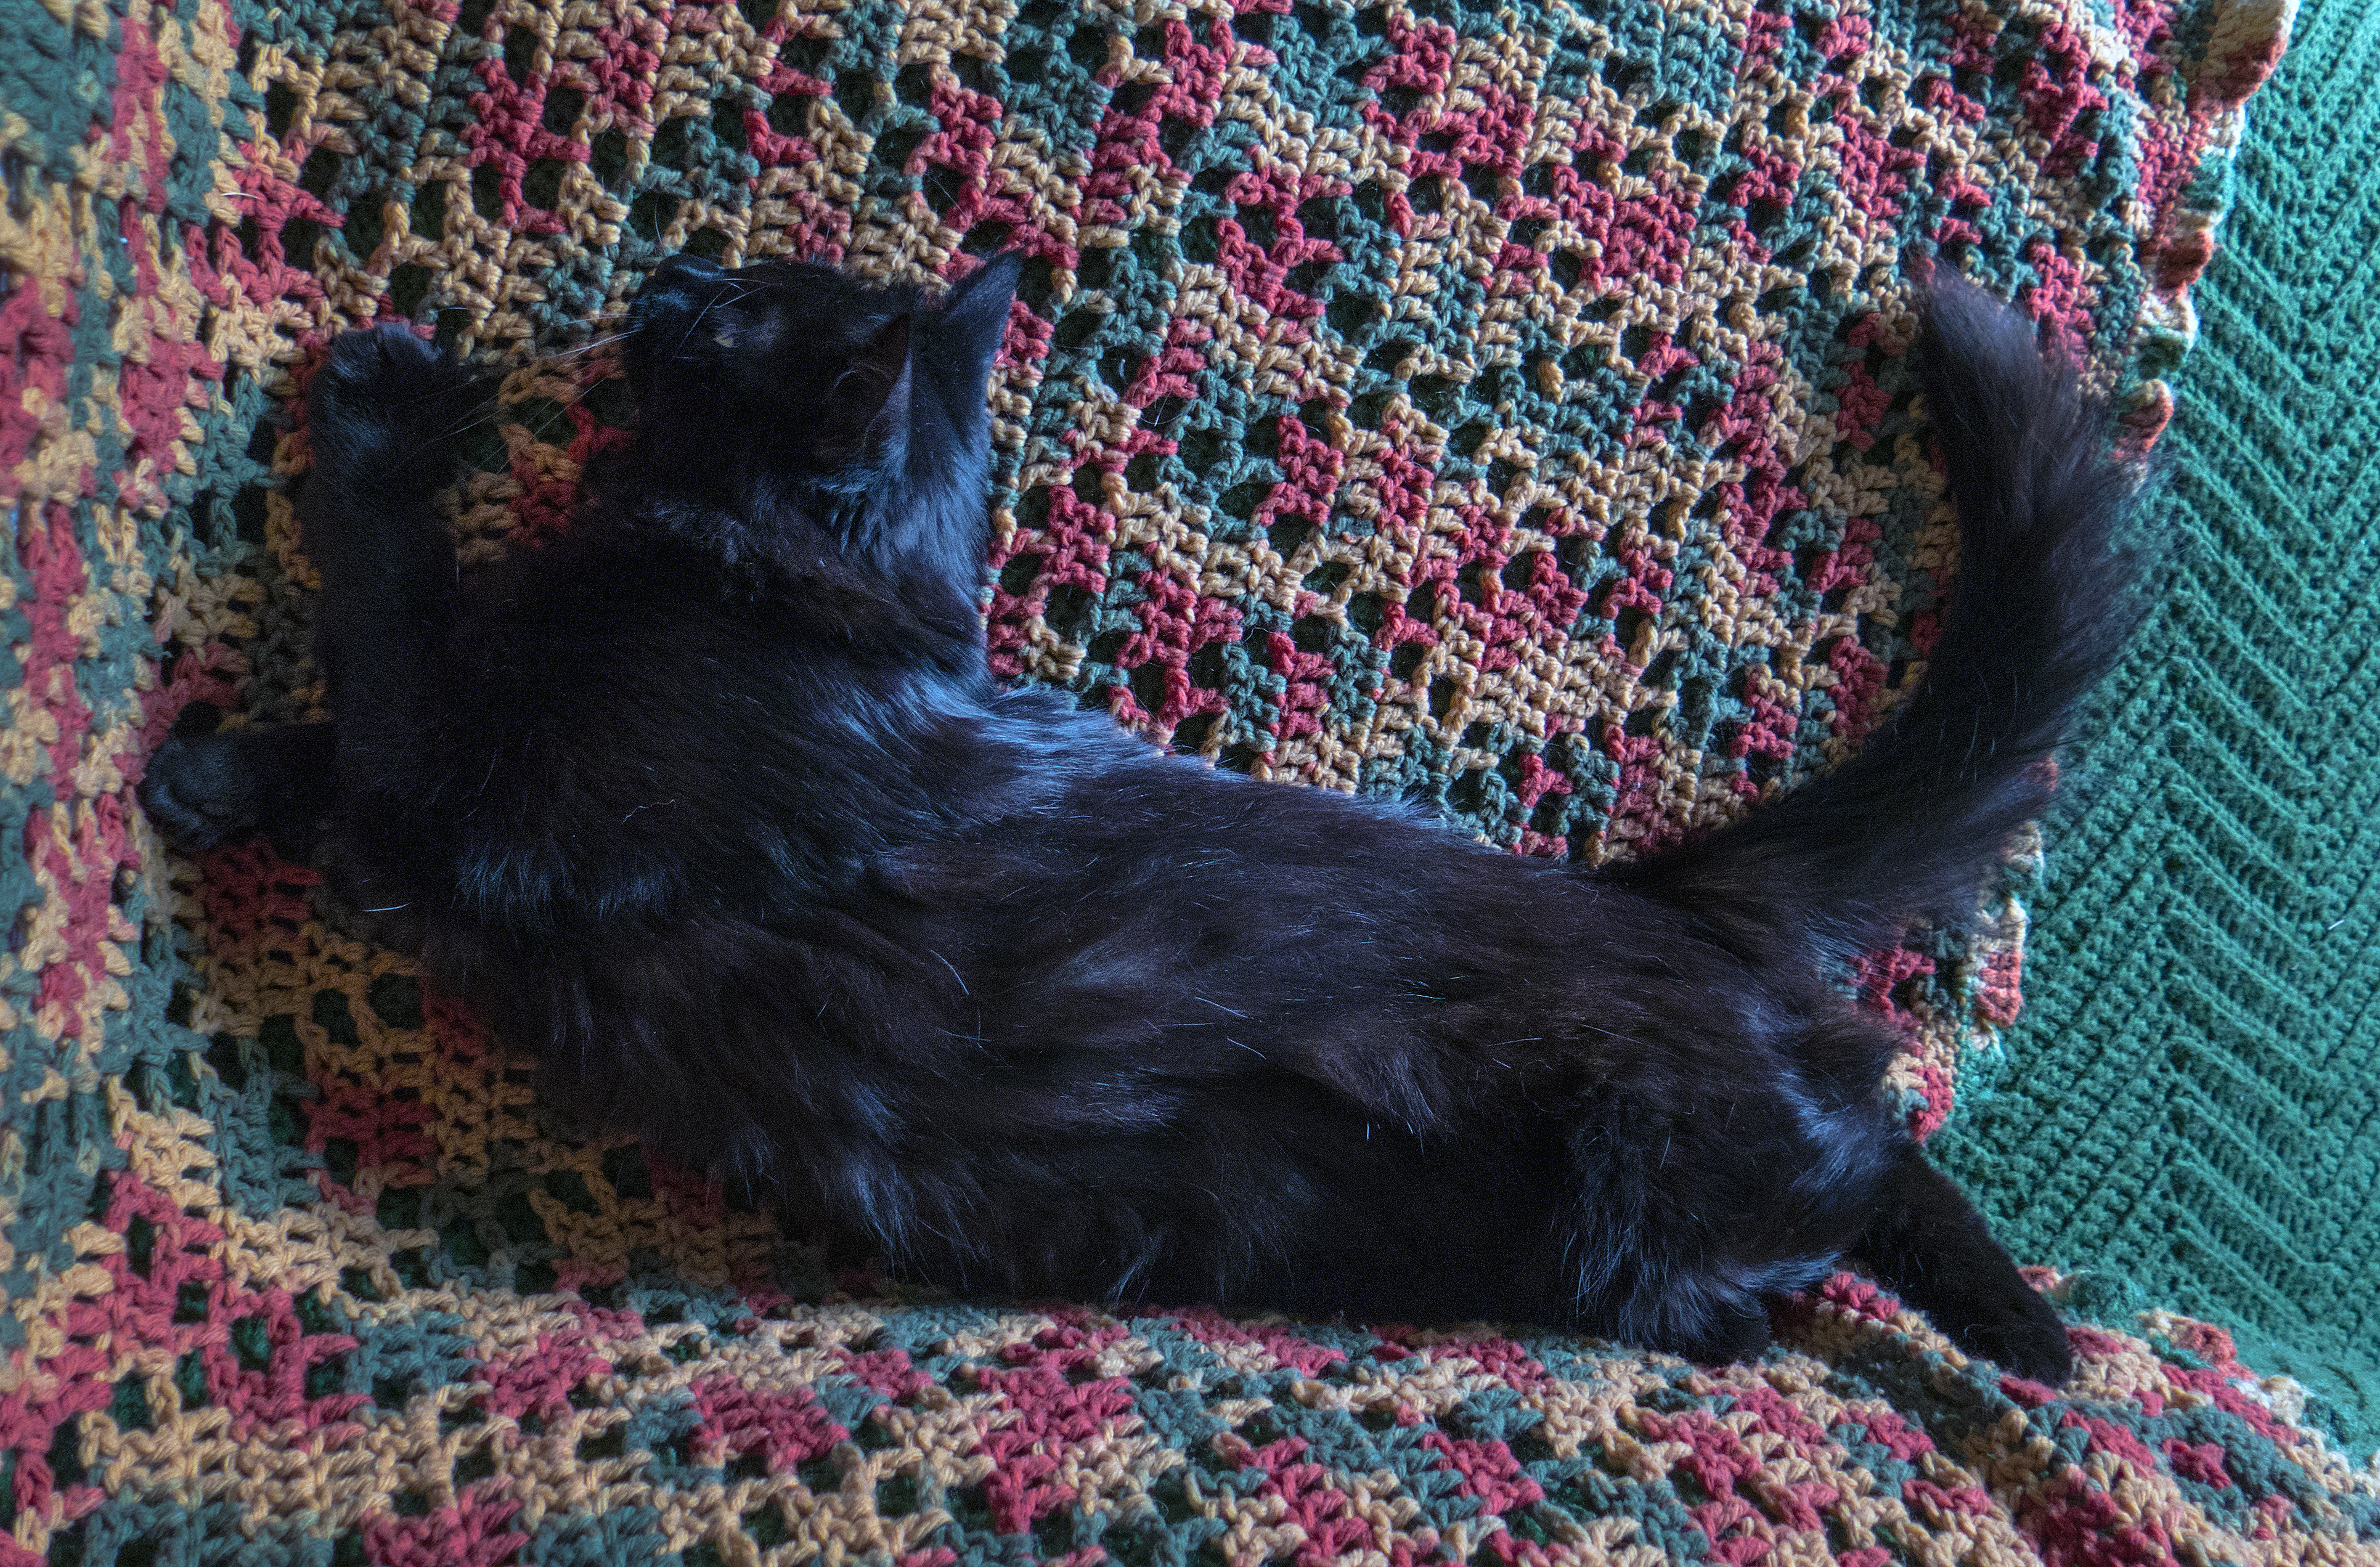
puppy, dog, mammal, 2016, vertebrate, terrier, 366, dog like mammal, scottish terrier